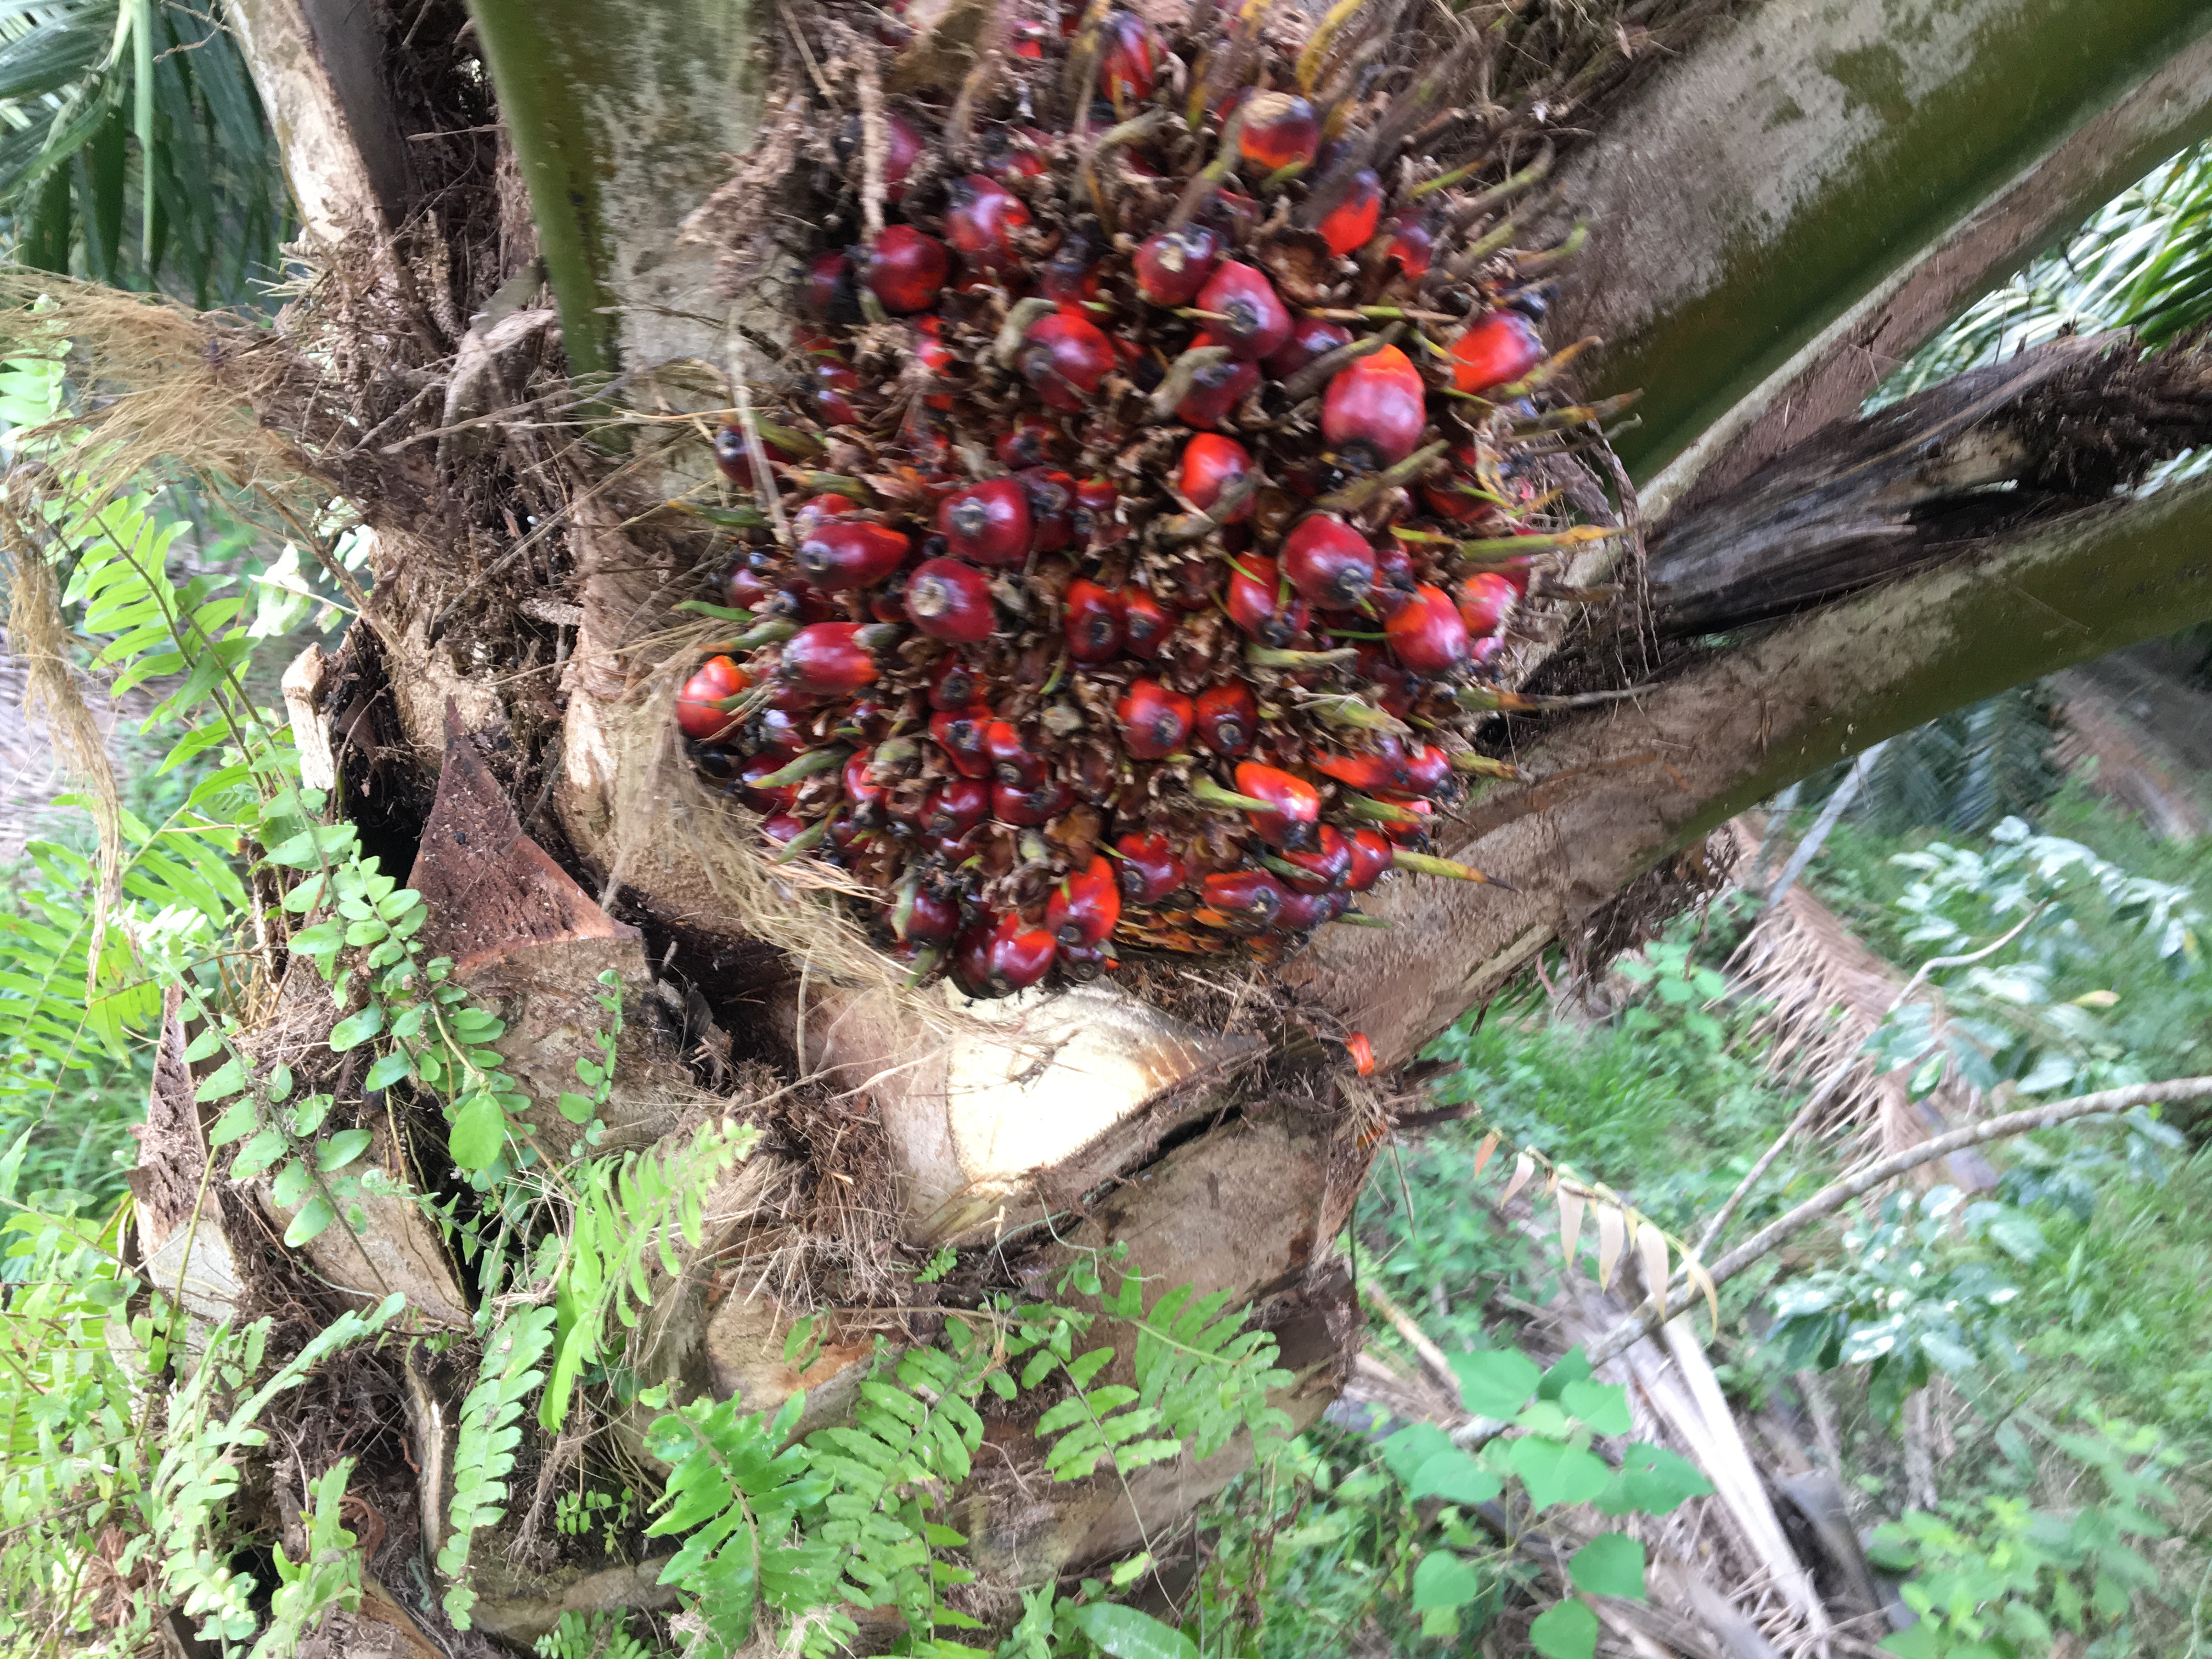
Ripeness: Ripe